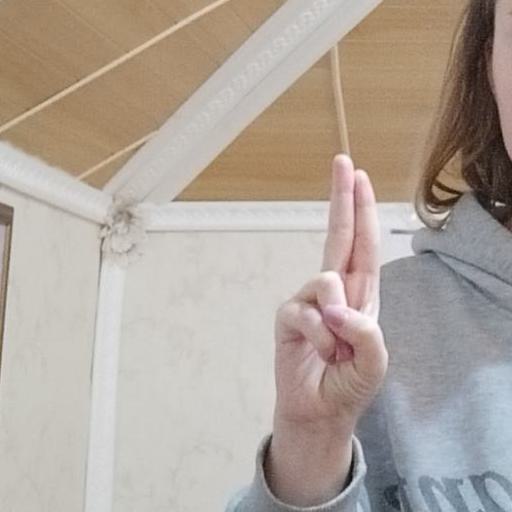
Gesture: two_up